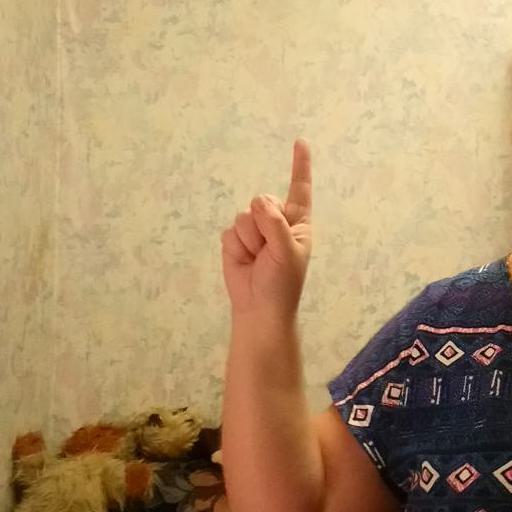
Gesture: one